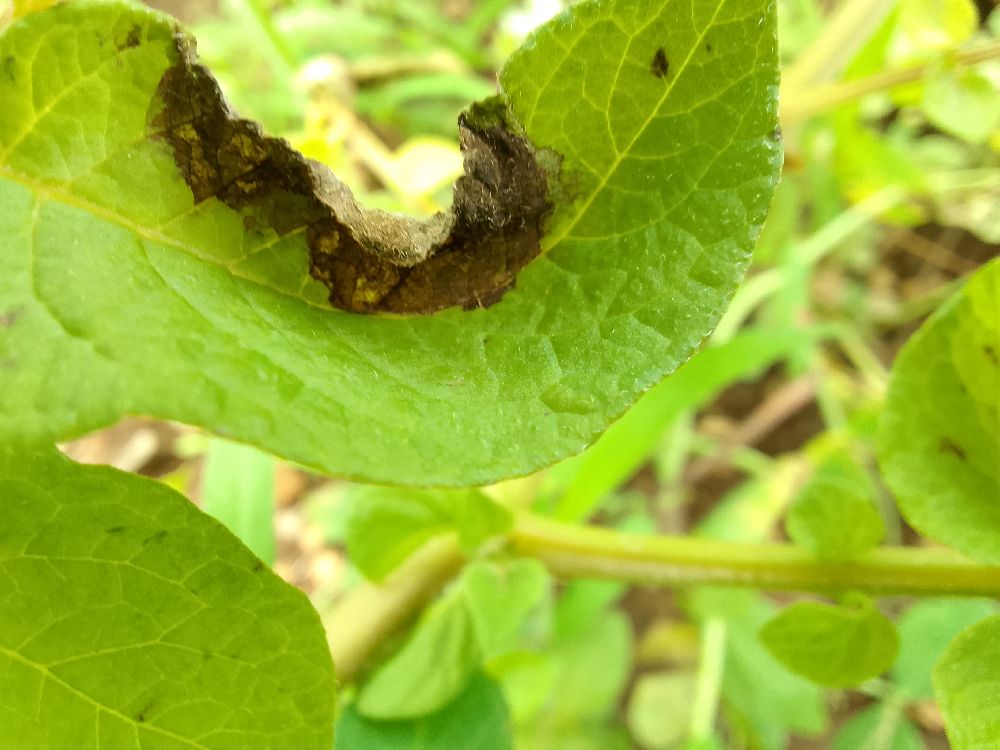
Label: Late blight